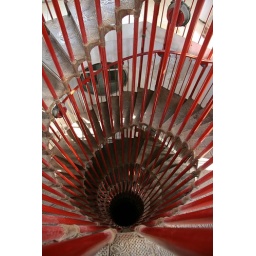
Stairs in the castle tower of Ljubljana